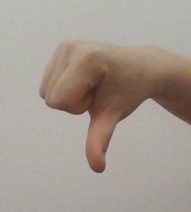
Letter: waw